YC Liang

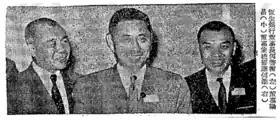
YC Liang (center), Ho Sin Hang (left) and Ho Tim (right) (Wah Kiu Yat Po, 1962-9-4)

YC Liang CBE (1918–1979) was a businessman in British Hong Kong. He was an agent in the British Army Aid Group during World War II. He was the father of hydrofoil business between Hong Kong and Macau and a co-founder of Hang Seng Bank.